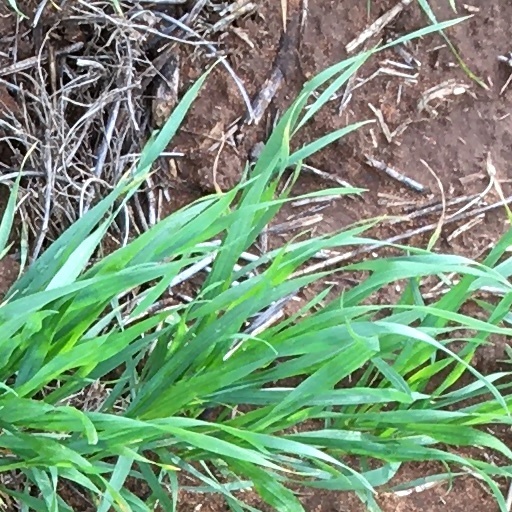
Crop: wheat